Korekawa Archaeological Institution (Korekawa Jōmon Kan)

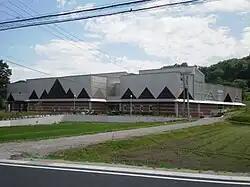

, more literally the Hachinohe City Buried Cultural Property Center, opened in Hachinohe, Aomori Prefecture, Japan in 2011. It exhibits Jōmon materials from the nearby Korekawa Site and , finds at the latter including the that has been designated a National Treasure.